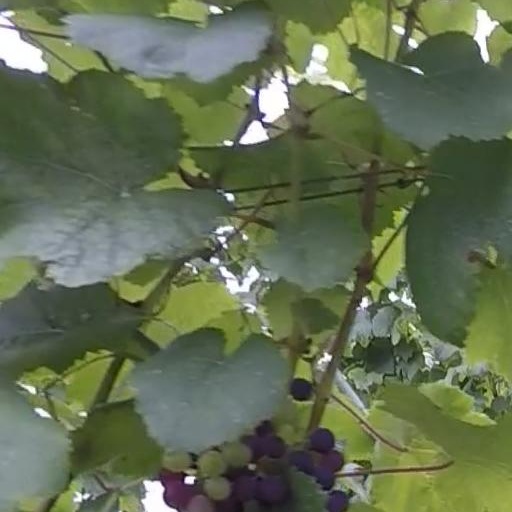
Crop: grape